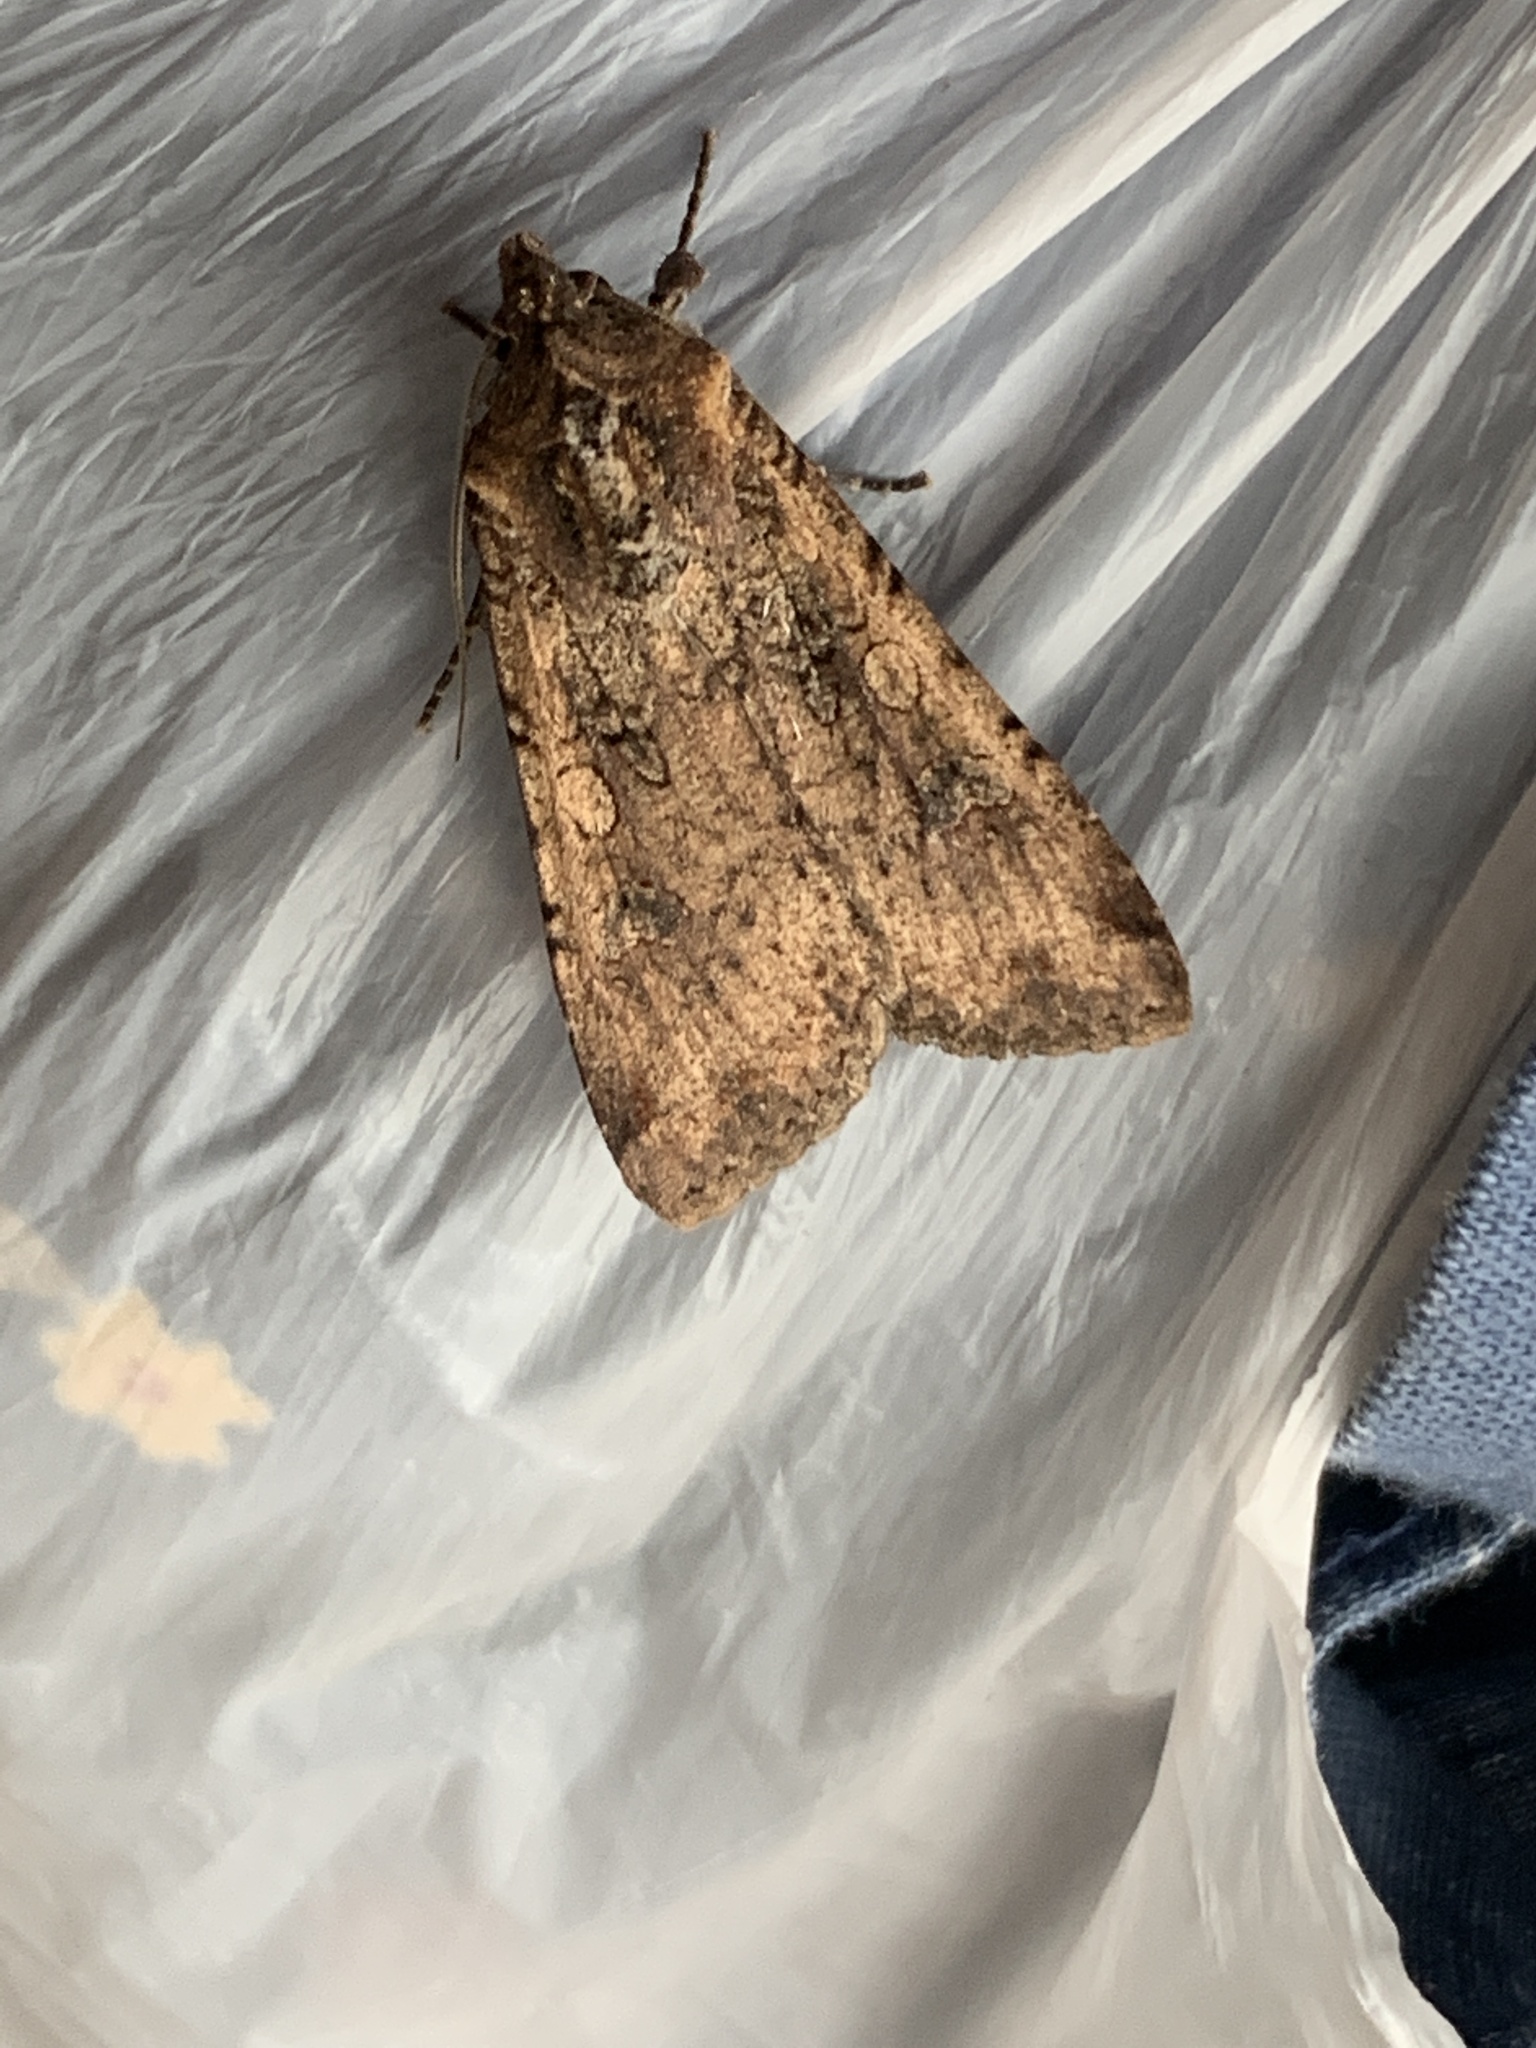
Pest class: cutworms